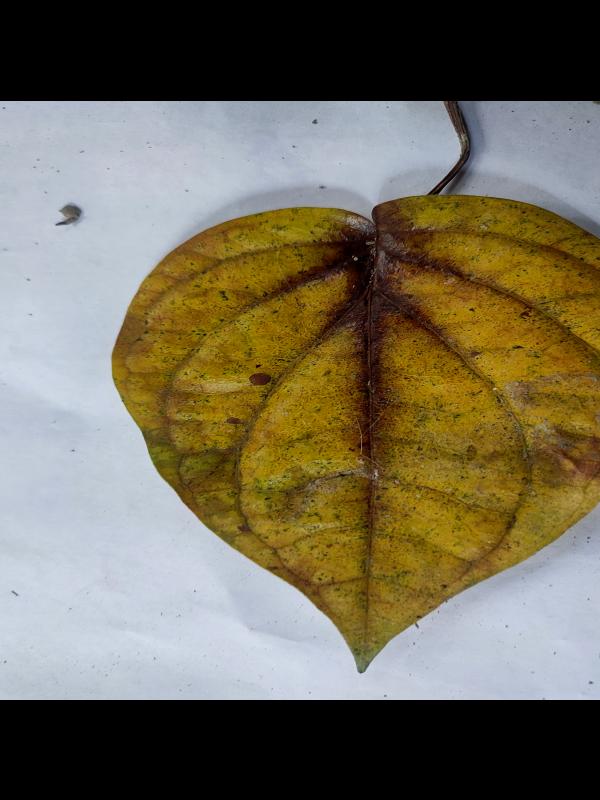
Label: Dried_Leaf